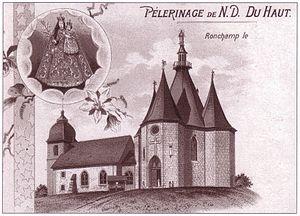
Scan d'une carte postale publiée dans un livre. Cette carte postale est suffisamment âgée pour être dans le domaine public. Il s'agit de l'ancienne chapelle Notre-Dame-du-Haut à Ronchamp, avec clocher comtois.
Un sanctuaire à répit est un type de lieu saint rencontré en pays de tradition catholique. Selon la croyance populaire en certaines provinces, le « répit » est, chez un enfant mort-né, un retour temporaire à la vie le temps de lui conférer le baptême avant la mort définitive. Ayant été baptisé, l’enfant pourra de ce fait entrer en paradis au lieu d’errer éternellement dans les limbes où il serait privé de la vision de Dieu. Le répit n’est possible qu’en certains sanctuaires, le plus souvent consacrés à la Vierge dont l’intercession est nécessaire pour obtenir un miracle.